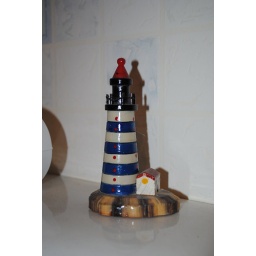
I miniature lighthouse in our bathroom